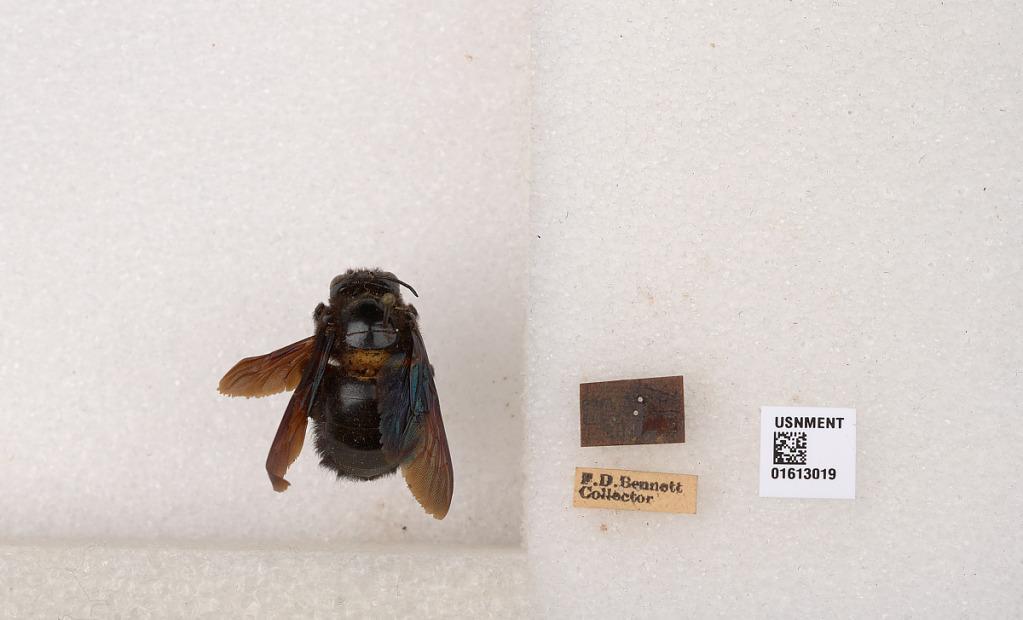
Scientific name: Xylocopa (Neoxylocopa) transitoria Pérez
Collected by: F. Bennett